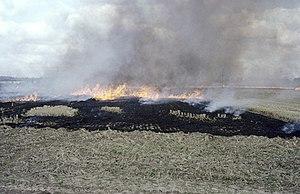
Le brûlage des chaumes est l'incendie délibéré des chaumes et résidus de paille qui restent sur le sol après la moisson du blé et d'autres céréales.